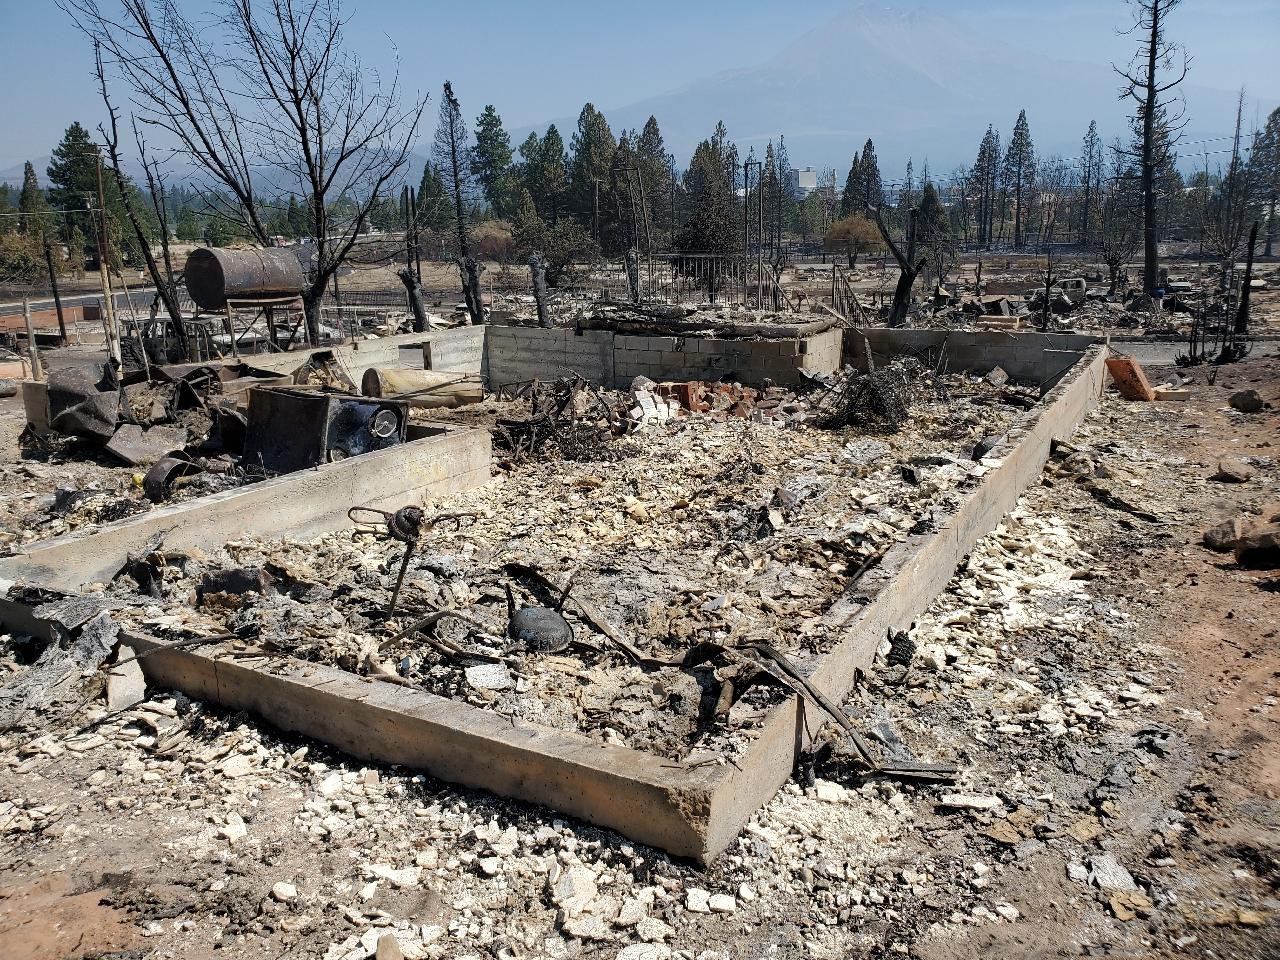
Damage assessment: destroyed